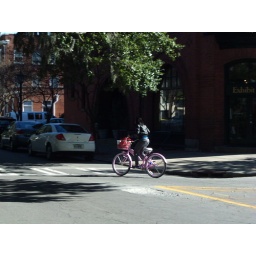
Pink bike and red purse in basket!